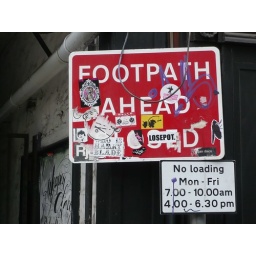
road sign by weapon of choice